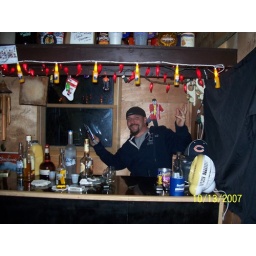
me, jack, jim, johnny, and my friend Dan in his tree house bar in TN.